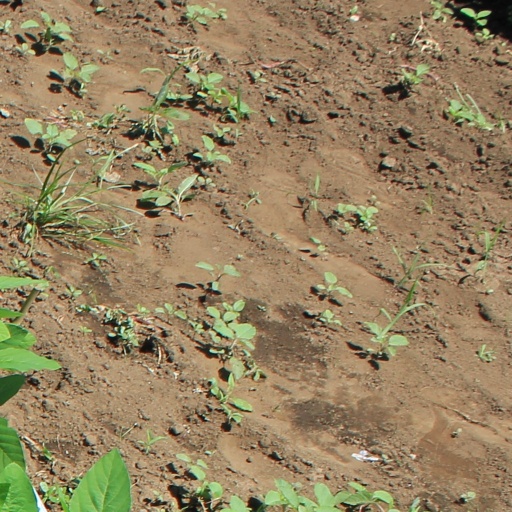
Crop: soybean